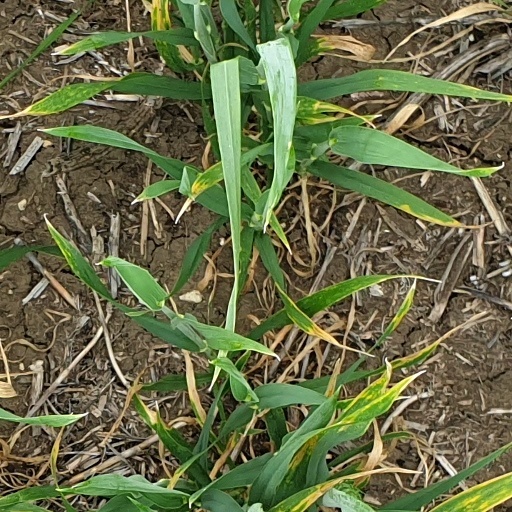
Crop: wheat